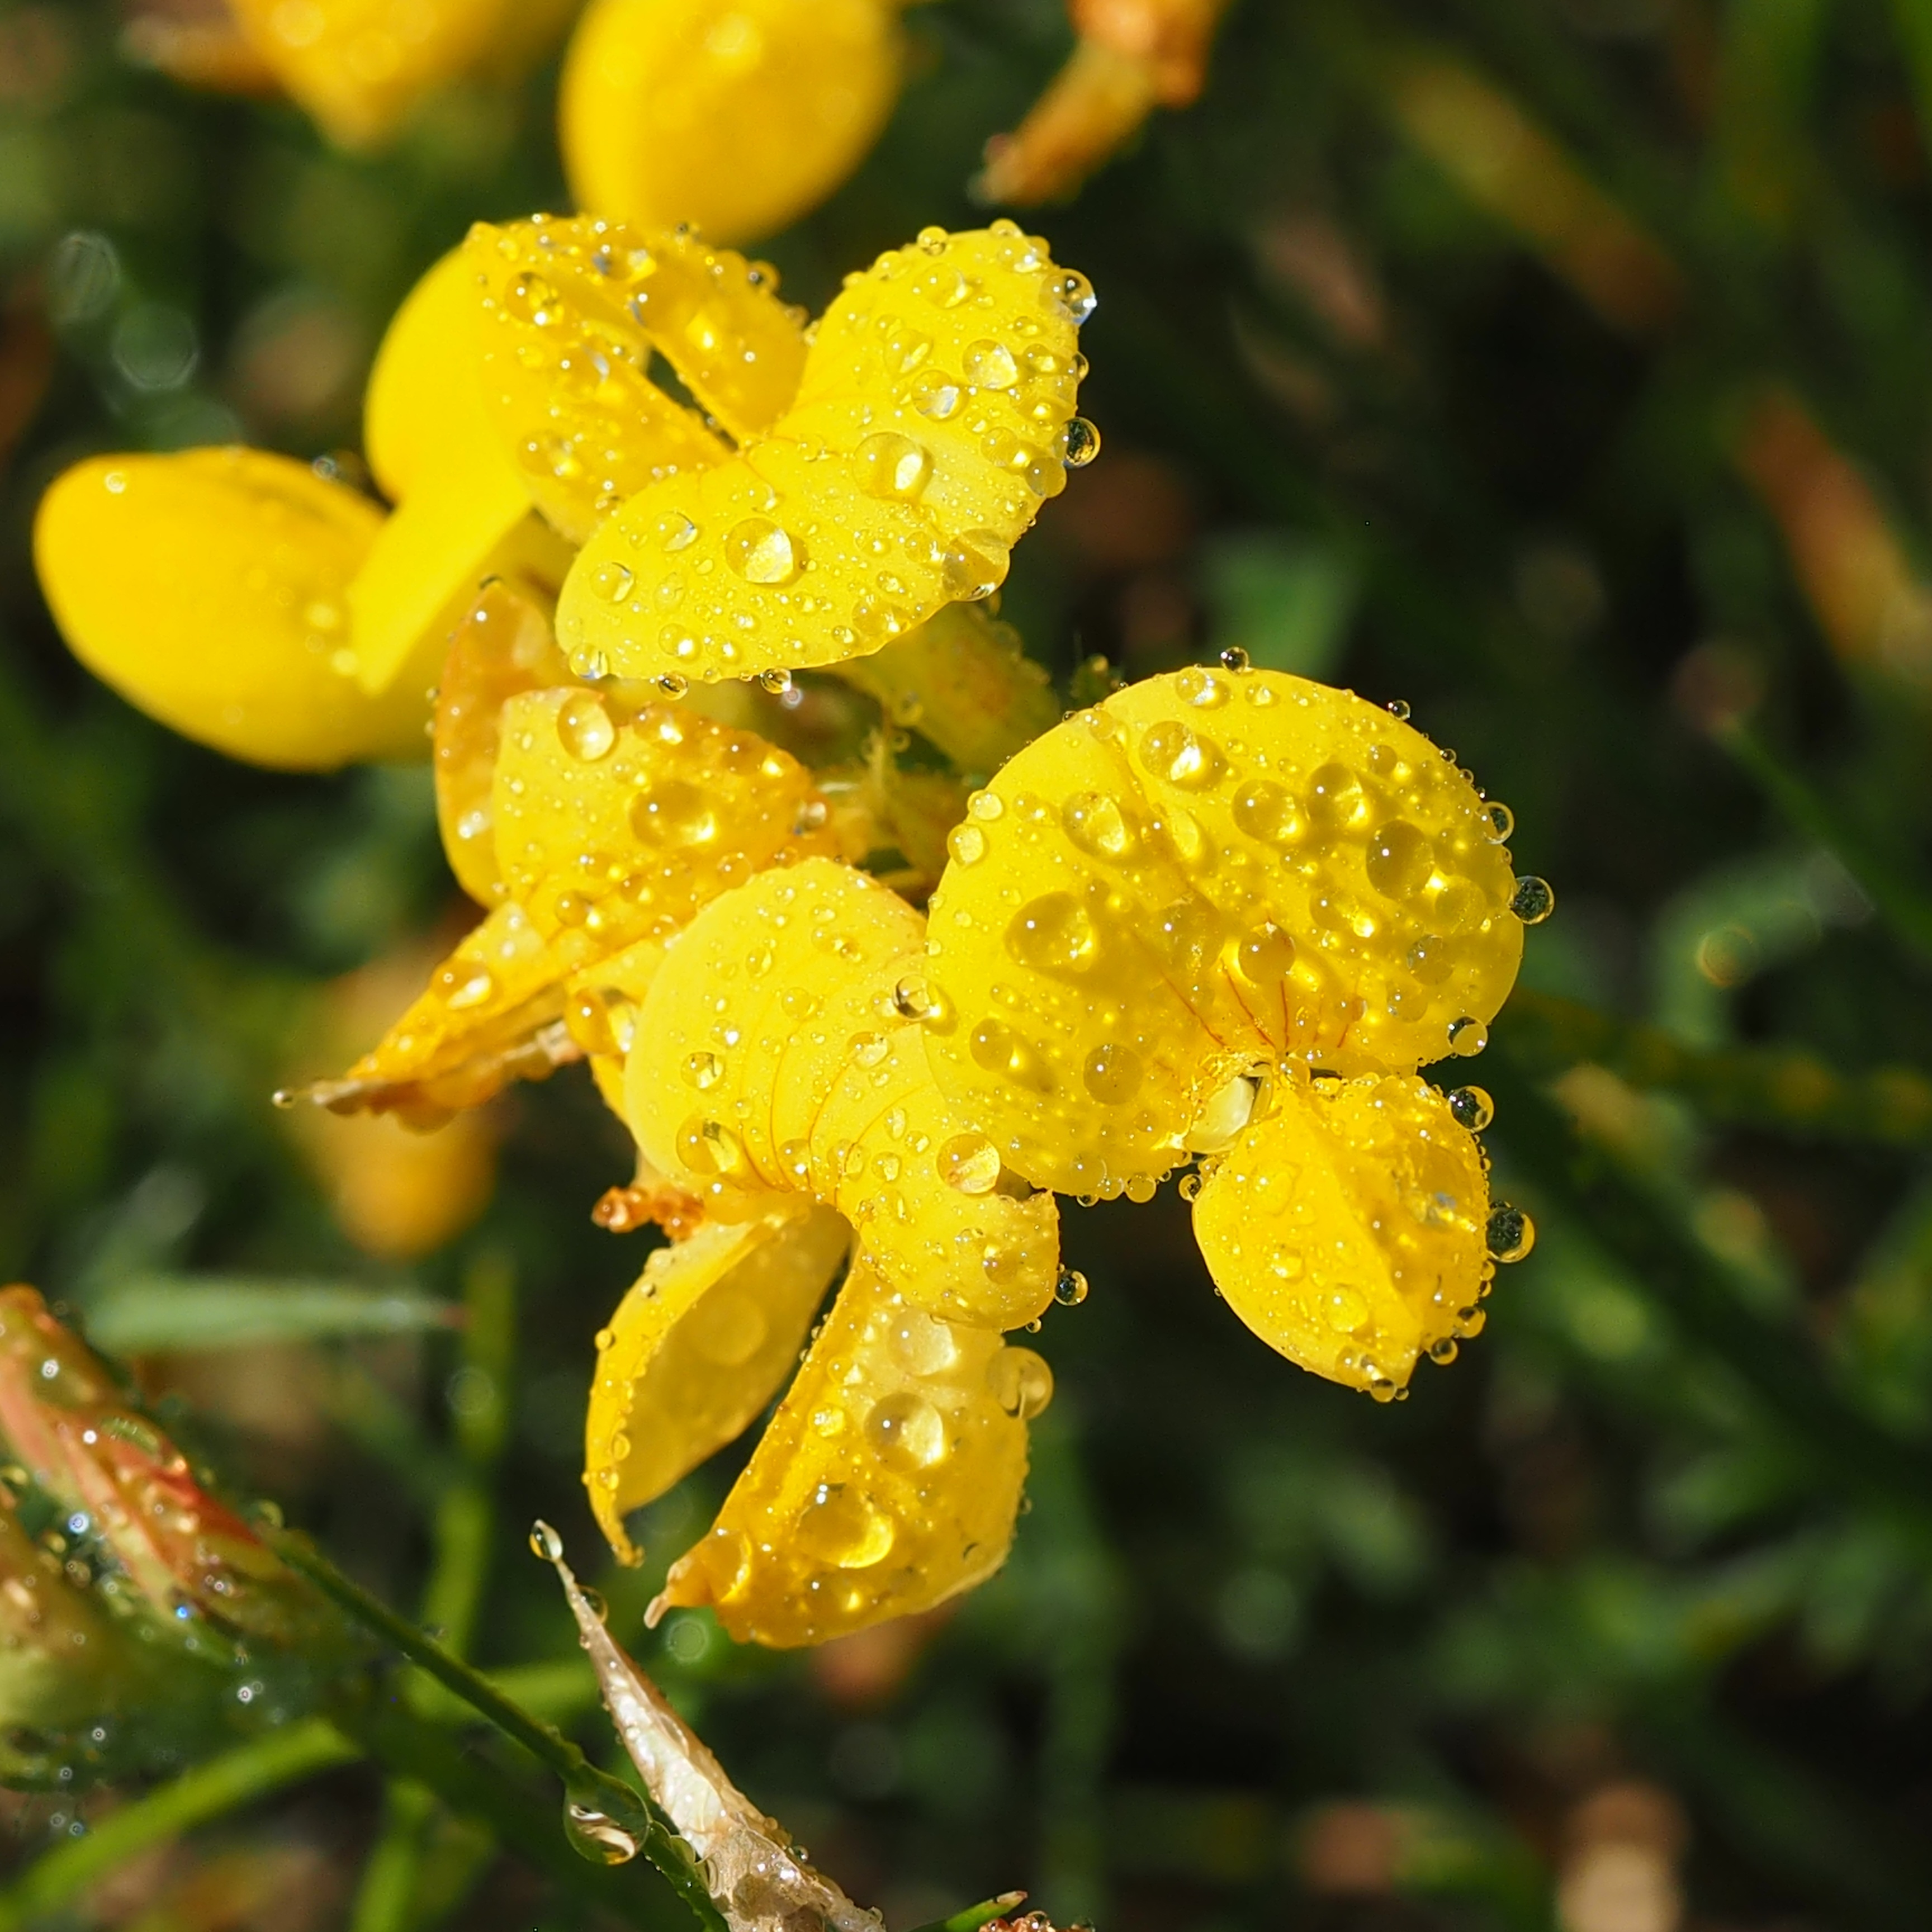
nature, dew, plant, meadow, flower, summer, food, herb, produce, yellow, flora, yellow flower, wildflower, flowers, wild flowers, shrub, drops, macro photography, flowering plant, subshrub, annual plant, land plant